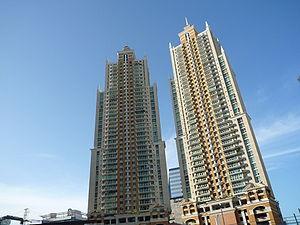
Les Mystic Point Torre sont un ensemble de gratte-ciel de logements de 146 mètres de hauteur construit à Panama de 2003 à 2006.
Depuis la construction de la Torre Del Mar en 1986, plus de 250 gratte-ciel ont été construits à Panama du fait du développement très rapide de l'économie locale. Panama est la ville d'Amérique latine qui comprend le plus de gratte-ciel après Sao Paulo mais devant Mexico et Buenos Aires. Il s'y construit depuis 2009, en moyenne une douzaine de nouveaux gratte-ciel chaque année.